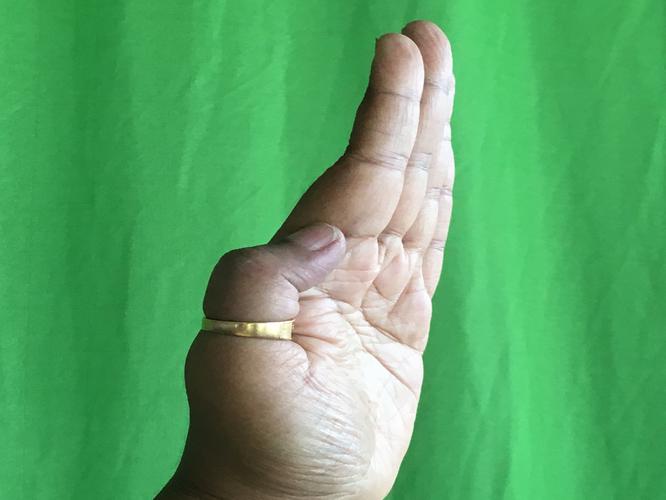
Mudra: Pathaka
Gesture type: single_hand